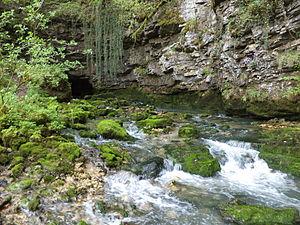
La Source Noire à Cusance dans le Massif du Jura
Le Cusancin est une rivière française qui coule dans le département du Doubs. C'est un affluent du Doubs en rive gauche, donc un sous-affluent du Rhône, par le Doubs et la Saône.